Paul R. Greever

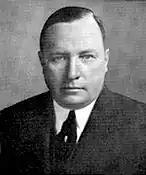

Paul Ranous Greever (September 28, 1891 – February 16, 1943) was a United States representative from Wyoming.